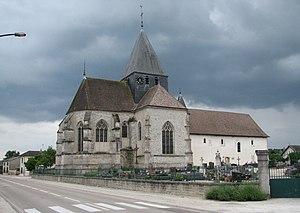
Cet article recense les monuments historiques français classés en 1907.
Cet article recense les monuments historiques de l'Aube, en France.
Brienne-la-Vieille est une commune française, située dans le département de l'Aube en région Grand Est.
L'église Saint-Pierre-aux-Liens est une église située à Brienne-la-Vieille, en France.